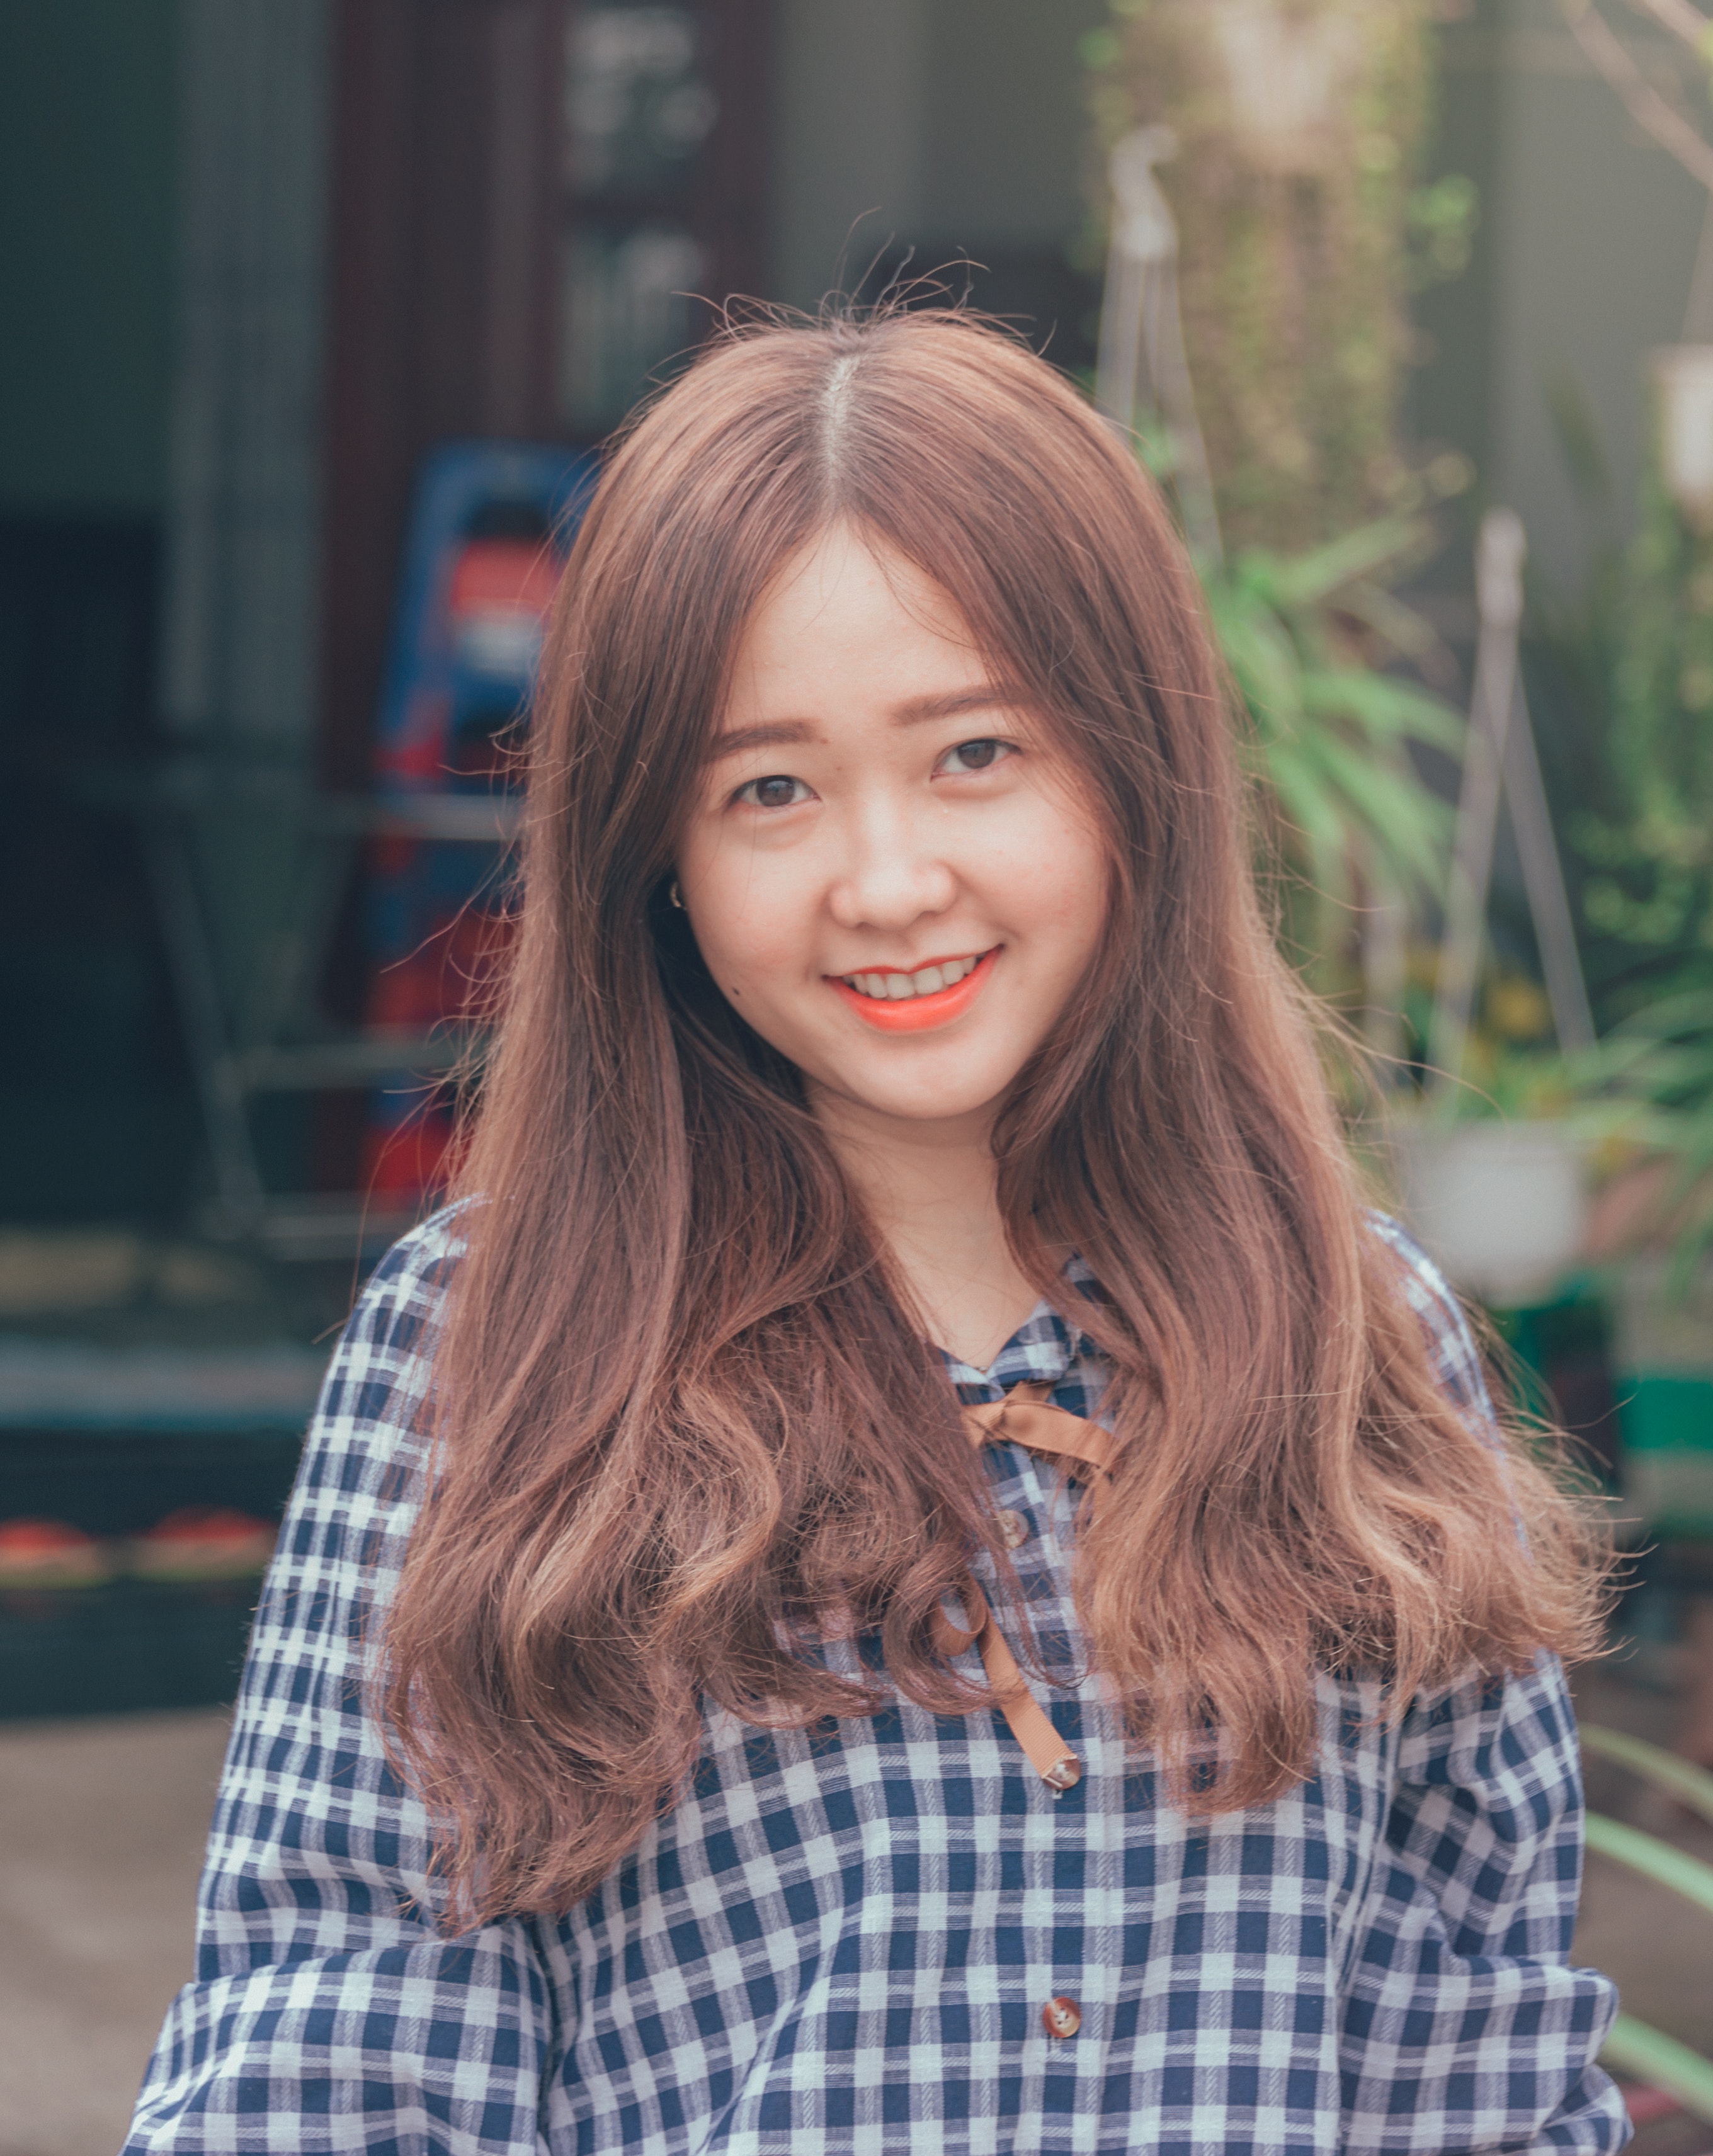
hair, face, hairstyle, beauty, head, long hair, brown hair, lip, plaid, snapshot, eye, smile, hair coloring, pattern, child model, design, portrait photography, photography, layered hair, bangs, street fashion, fawn, child, portrait